Baron de Longueuil

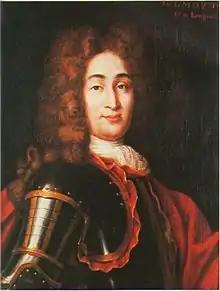
Charles le Moyne de Longueuil

The seigniory of Longueuil was first granted in 1657 to Charles le Moyne de Longueuil et de Châteauguay, Sieur de Longueuil. Le Moyne named the granted territory after his mother's hometown of Longueil, located in Normandy, France.